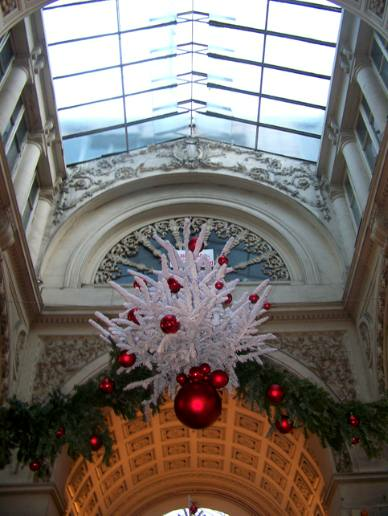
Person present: No